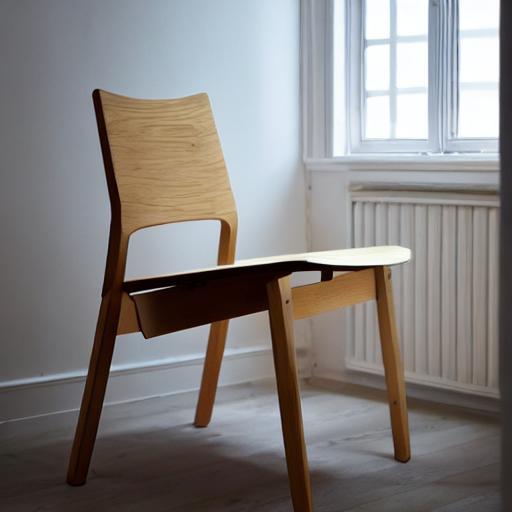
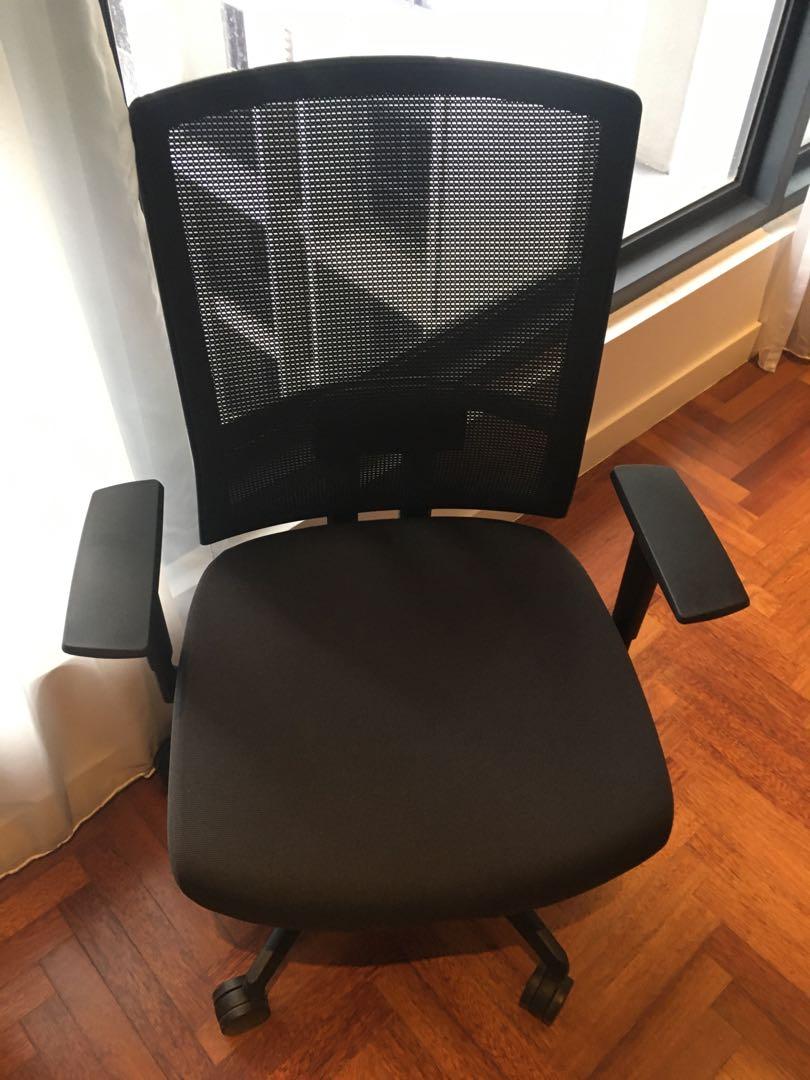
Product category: items_chair
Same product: no